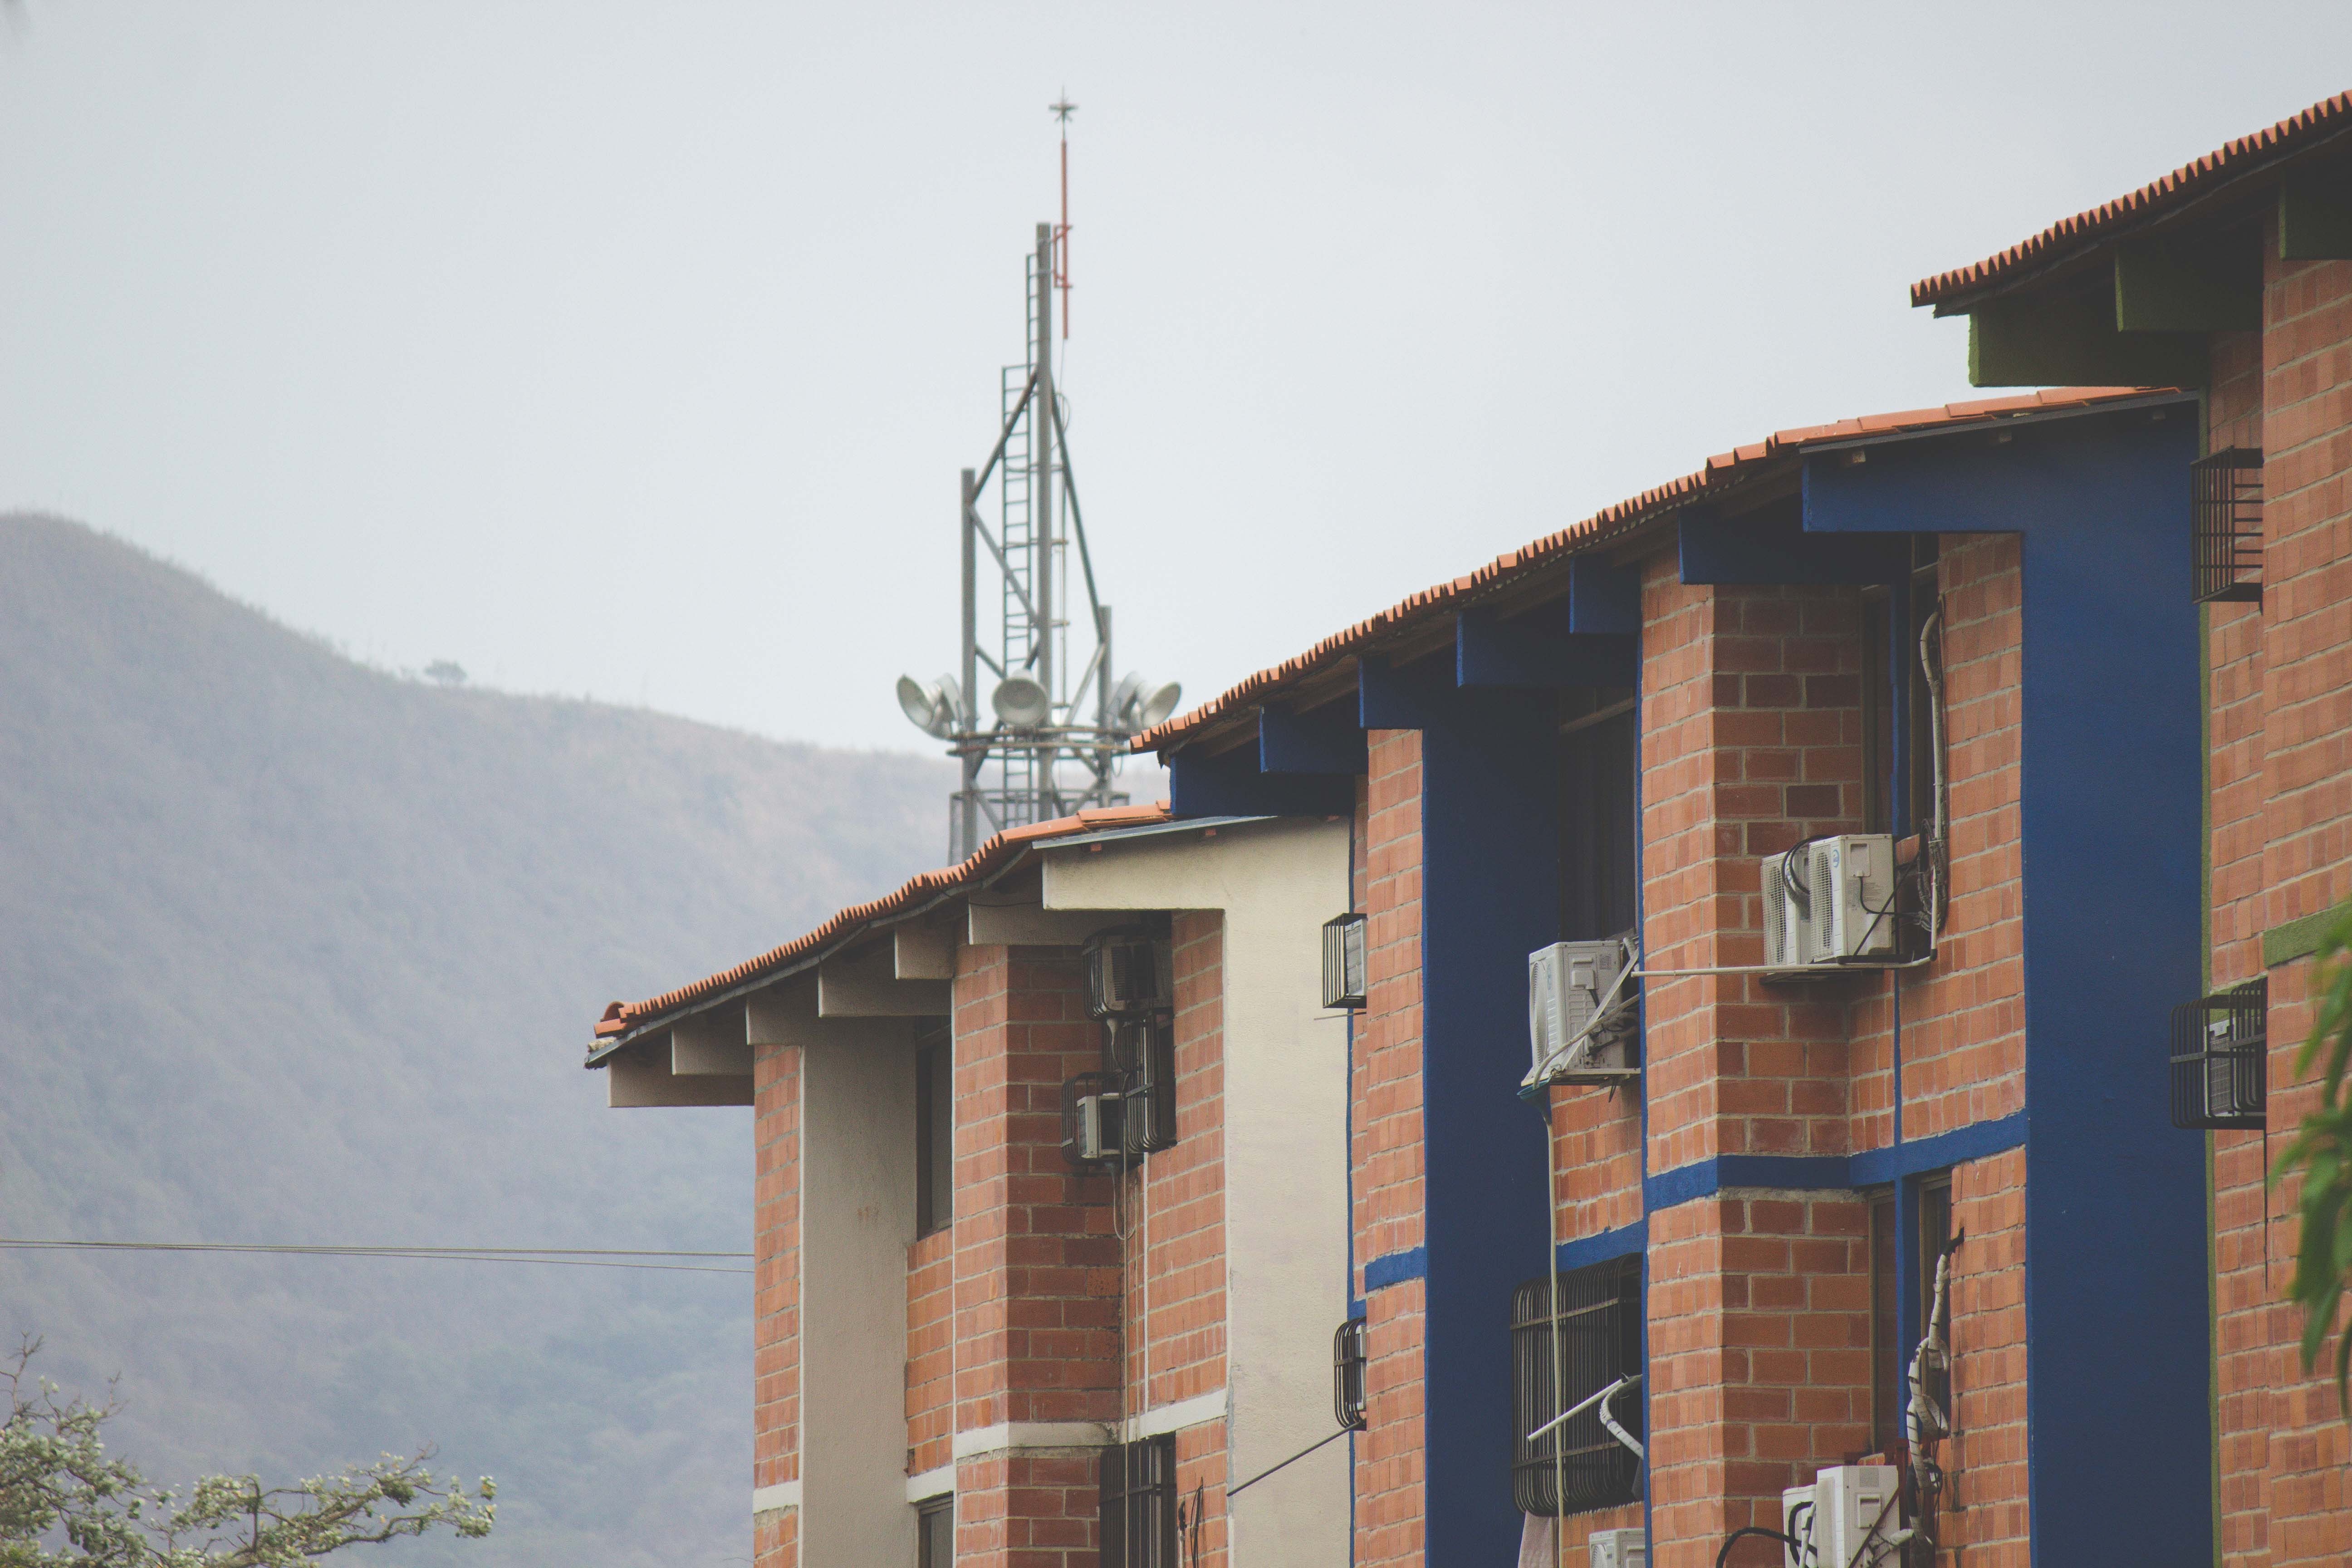
house, town, tower, facade